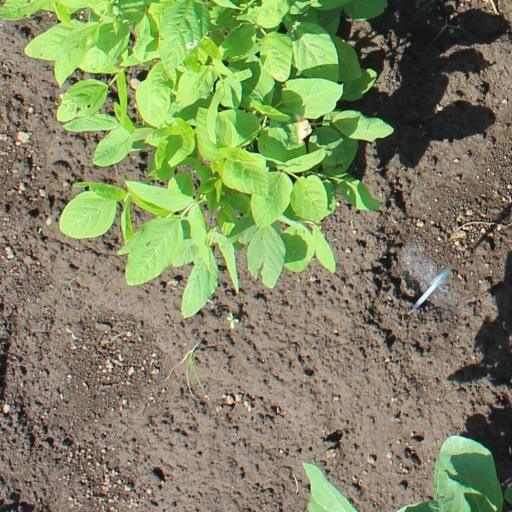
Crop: soybean